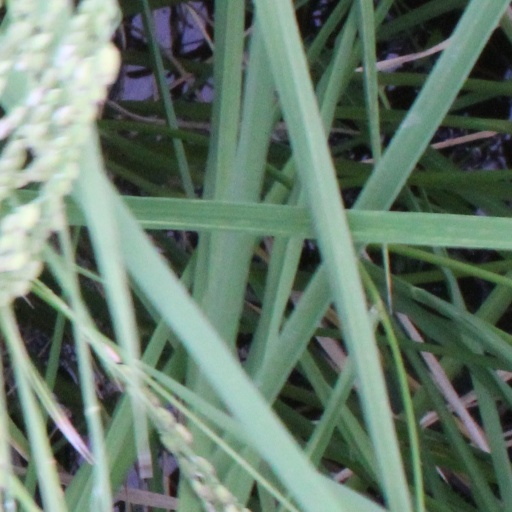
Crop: rice